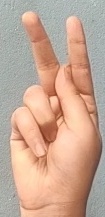
ASL sign: K